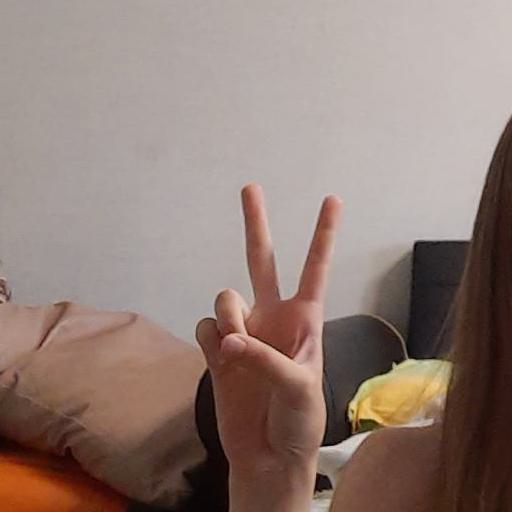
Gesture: peace